Fay Club

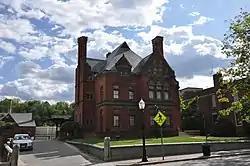

The Fay Club is a private social club located at 658 Main Street in Fitchburg, Massachusetts. It has operated since 1910. The club's building was designed in 1883 by Richard M. Upjohn as the private home of George Fay and his daughter Lucy, and was constructed in 1884. The clubhouse was listed on the National Register of Historic Places in 1978.